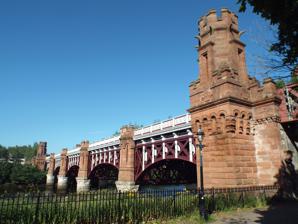
Building: City Union Bridge
Country: United Kingdom
Year built: 1899
City Union Railway Bridge The City Union Bridge is a bridge on the River Clyde in Glasgow . It was opened in 1899. It was once a busy main route in and out of St Enoch station but that terminus closed in 1966 and was demolished in 1977, and since then the bridge is only used for empty stock movements, as the bridge forms a key link between Glasgow Queen Street and Glasgow Central . If a project known as Glasgow Crossrail goes ahead then the bridge and associated track will see passenger services once more. The City of Glasgow Union Railway built the first railway bridge over the River Clyde in the City of Glasgow here, which opened in 1870. It consisted of twin-lattice parallel iron girders in seven spans; the engineers were John Fowler and J F Blair, and the contractor was Thomas Brassey & co. Deep foundations to the piers required—up to 100 feet (30 m)—and cylinder caissons were lowered to firm rock by the use of a grab type excavator working within; the excavated face was kept under water. In 1898 the bridge was completely rebuilt, and widened for quadruple track; compressed air excavation for 13-foot (4 m) diameter steel piers were used. The structure consists of two variable depth continuous girders. The visible spandrel braced arches are not primary structural members. There is a decorative cast-iron cornice and parapet, and towers and half turrets in red sandstone. The work cost £67,970. The engineer was William Melville, this time for the Glasgow & South Western Railway Company, and the contractors were Morrison and Mason for the foundations, and Sir William Arrol & Co. for the steelwork. It is a listed building , category B. References